Auditorium Shores

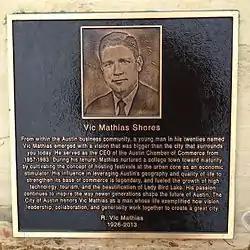

In 2015 the Austin City Council gave the East Lawn of the park the name "Vic Mathias Shores," in honor of Vic Mathias, a former Austin business leader who co-founded the Austin Aqua Festival.